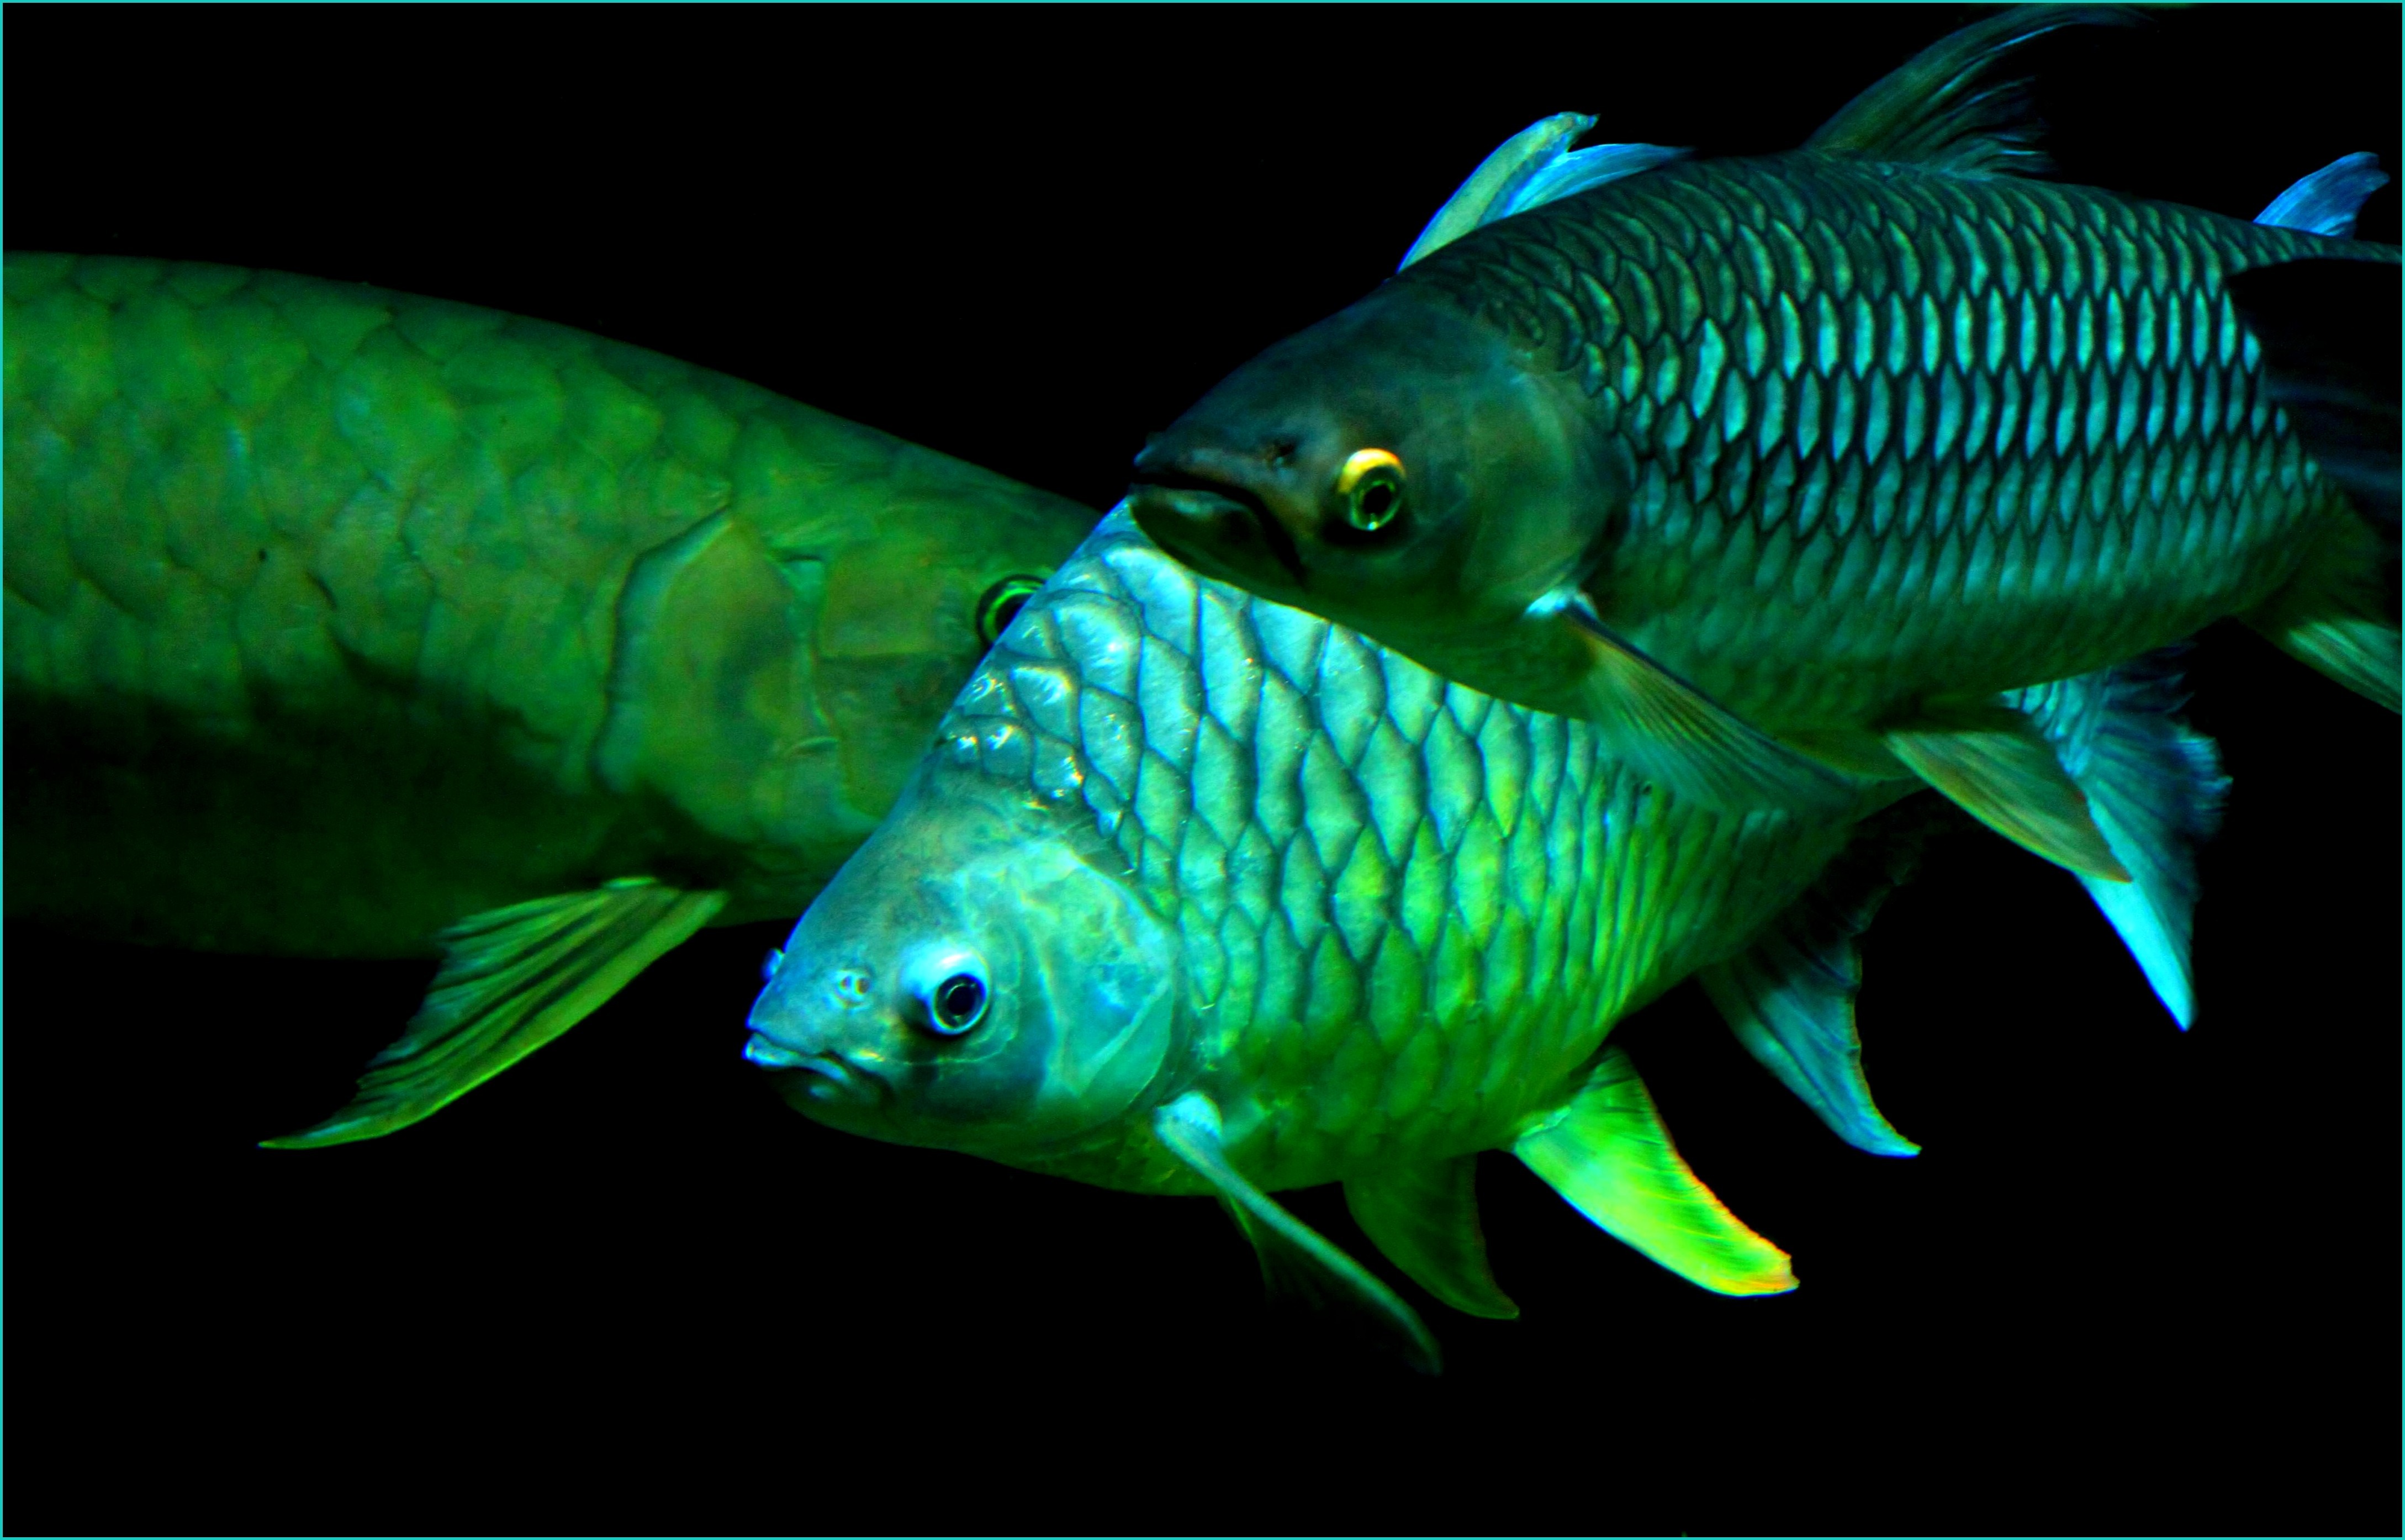
sea, water, nature, animal, underwater, swim, color, biology, blue, colorful, fish, close, sea animal, fin, close up, lichtspiel, turquoise, aquarium, animals, creature, maritime, fins, meeresbewohner, organism, sea water, water creature, sea animals, fish scales, marine biology, deep sea fish, freshwater aquarium, diving shack